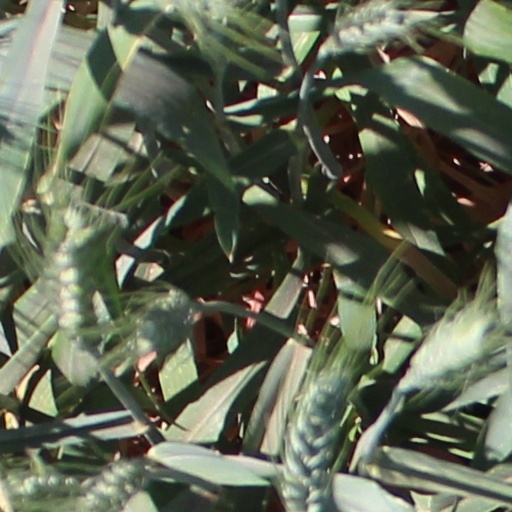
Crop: wheat